History of Palm Beach County, Florida

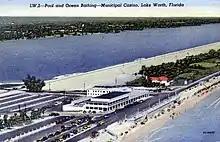
A postcard of the Lake Worth casino and municipal beach (c. 1953)

The population of Palm Beach County reached 79,989 during the 1940 census. One year later, South Bay became an incorporated municipality. During World War II, thousands of servicemen arrived in Palm Beach County for training and supporting the war effort. Due to the presence of German U-boats just offshore Palm Beach County, coastal towns were placed under blackout orders. In West Palm Beach, an Air Transport Command opened at Morrison Field in 1942, Over 45,000 pilots trained at or transited to other locations across the world via Morrison Field, including for the Normandy landings in France. After the conclusion of the war, the command post was deactivated in 1947, while Morrison Field was renamed "Palm Beach International Airport". Moreover, the federal government constructed Palm Beach County Park Airport in Lantana to serve as an overflow facility for Morrison Field.